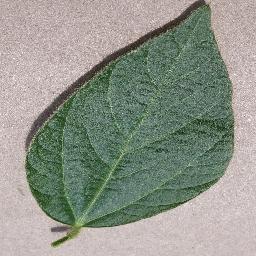
Label: Soybean___healthy